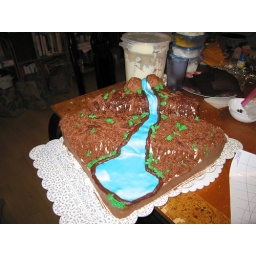
I filled in the bottom layer with the grass tip. A bit more green near the water.